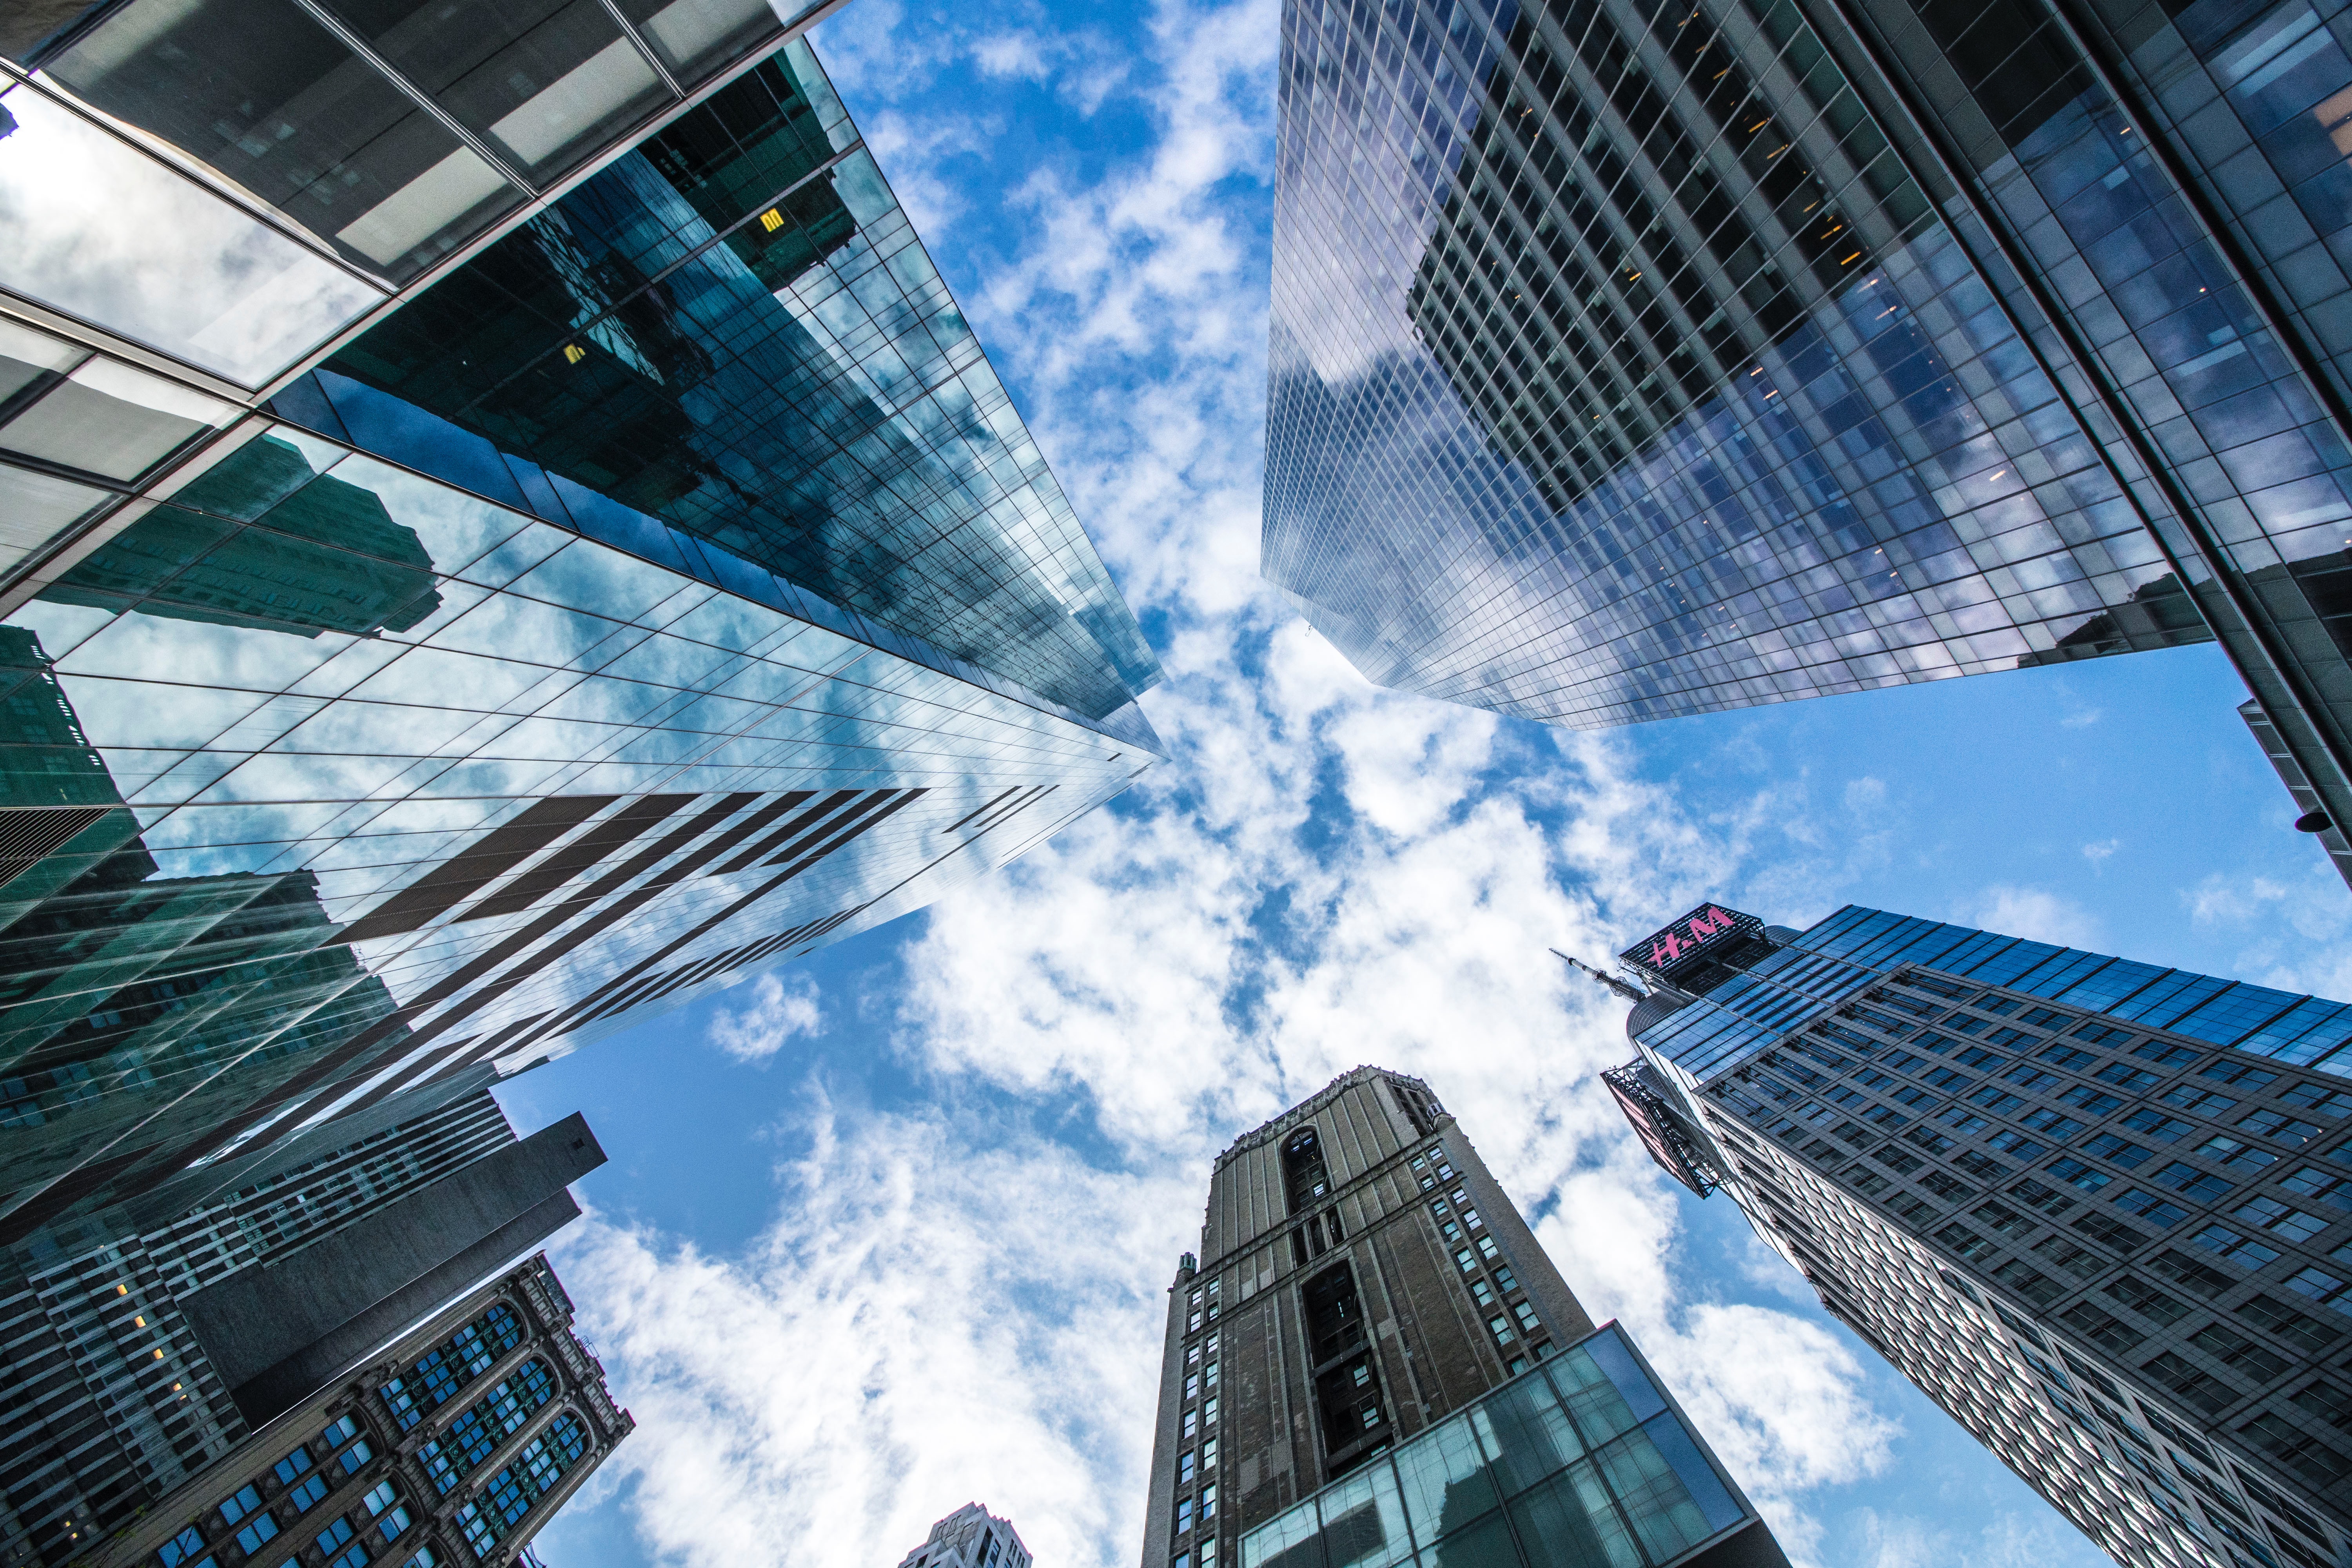
cloud, architecture, sky, skyline, sunlight, glass, building, city, skyscraper, cityscape, downtown, reflection, landmark, facade, blue, stadium, tower block, metropolis, urban area, atmosphere of earth, metropolitan area